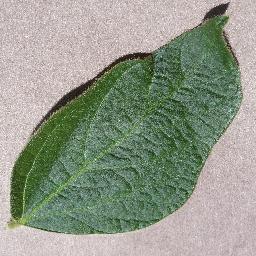
Label: Soybean___healthy